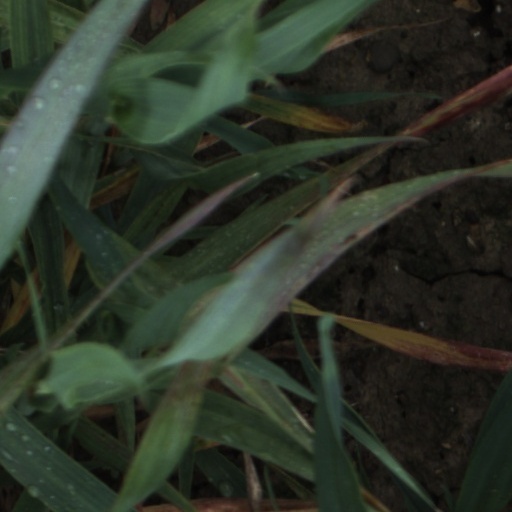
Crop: wheat